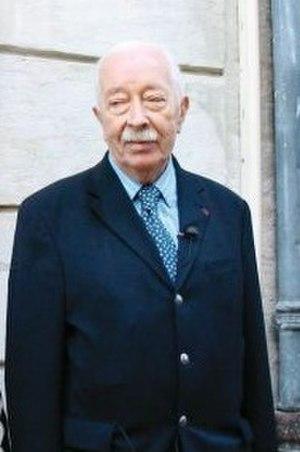
Le Royaume d'Araucanie et de Patagonie, parfois appelé Royaume de Nouvelle-France, est un royaume éphémère d'Amérique du Sud fondé le 17 novembre 1860 par un Français, Antoine de Tounens, ancien avoué à Périgueux, lors de son autoproclamation ou de sa proclamation comme roi lors d'une assemblée mapuche.
Jacques Alexandre Antoine Bernard, dit Jacques-Antoine Bernard, né le 11 avril 1880 à Paris et mort le 26 octobre 1952 dans la même ville, est une personnalité française, connu comme ancien directeur des éditions Mercure de France sous le nom de Jacques Bernard, et comme cinquième prétendant au trône d'Araucanie et de Patagonie sous le nom d'Antoine III, succédant à sa mère Laure-Thérèse Cros.
Jean-Michel Parasiliti di Para, né Jean Michel le 26 mars 1942 à Aix-en-Provence et mort le 16 décembre 2017 à Marmande, est une personnalité française, connu comme septième prétendant au trône d'Araucanie et de Patagonie sous le nom d'Antoine IV, succédant à Philippe Boiry.
Philippe Alexandre Boiry, né le 19 février 1927 à Paris et mort le 5 janvier 2014 à Chourgnac, est un journaliste et poète français.